Central Business District, Prince Albert, Saskatchewan

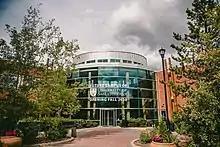
University of Saskatchewan Prince Albert campus

The E.A. Rawlinson Centre for the Arts houses both the John & Olive Diefenbaker Theatre as well as the Mann Art Gallery. Located in the heart of downtown the center focuses on highlighting professional visual and performing artists through exhibitions, concerts, musicals, plays, conventions, and fundraising events to Prince Albert and surrounding area.